Muffin the Mule

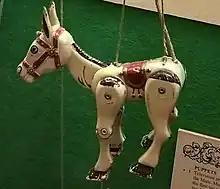
Muffin the Mule puppet on display at the Museum of Childhood, Edinburgh. Diecast metal, Lesney Products, 1951

Muffin the Mule is an animated puppet animal character in a British 1946 to 1955 television show for children. The puppet was made in 1933 for Ann Hogarth. The original TV shows featuring the animal character himself were presented by Annette Mills, and broadcast live by the BBC from their studios at Alexandra Palace from autumn 1946 to winter 1954. Mills and the puppet continued with programmes that were broadcast until 1955, when Mills died. The television series then transferred to ITV in 1956 and 1957. A modern animated version of "Muffin the Mule" aired on the British CBeebies channel between autumn 2005 and early summer 2011 in the United Kingdom.